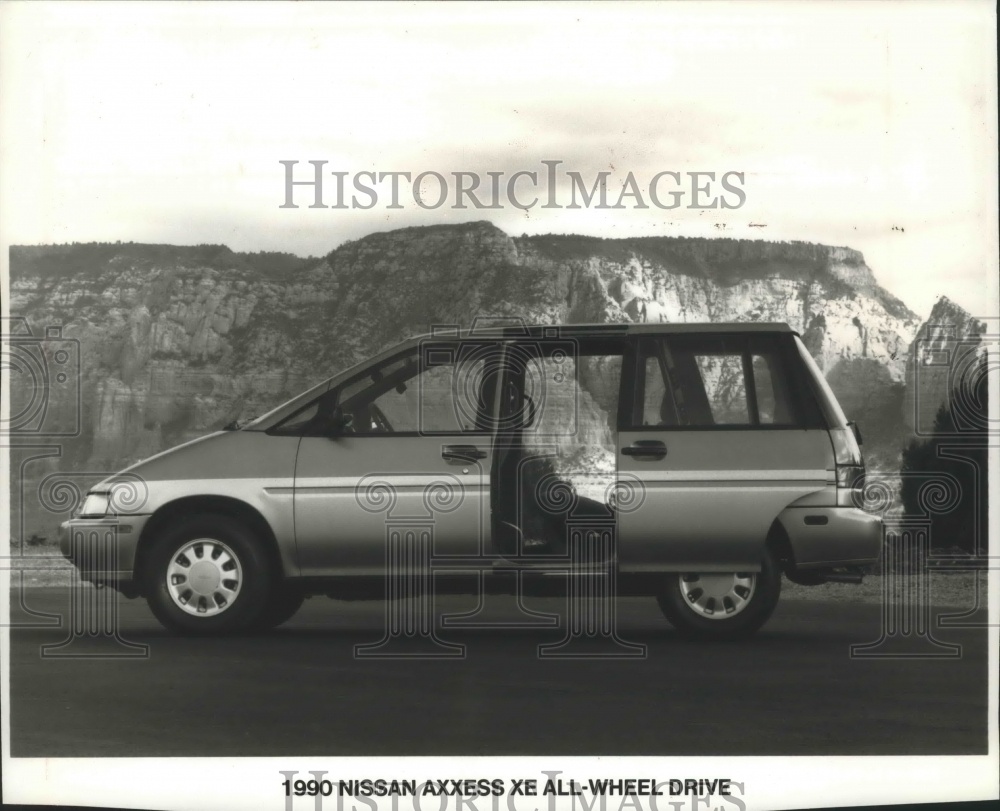
1989 Press Photo Nissan's new Axxess models, cross between wagon and minivan
Photo measures 9.5 x 7.75 inches. Photo is dated 1989. Nissan's new Axxess model is a cross between a small station wagon and a minivan. It has sliding rear doors. Autos - Foreign - Japan - Nissan Photo back:
Brand: mjb
Category: Vehicles & Parts > Vehicles > Motor Vehicles > Commercial Vehicles > Buses > Minibuses